Esther Takei Nishio

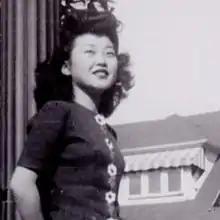

Esther Takei Nishio (February 15, 1925 – October 1, 2019) was an American woman from California, incarcerated at the Granada War Relocation Center in Colorado during World War II. She was the first Japanese-American student to enroll in a California university after returning from camp, in 1944, when she was chosen as a test case for resettlement.